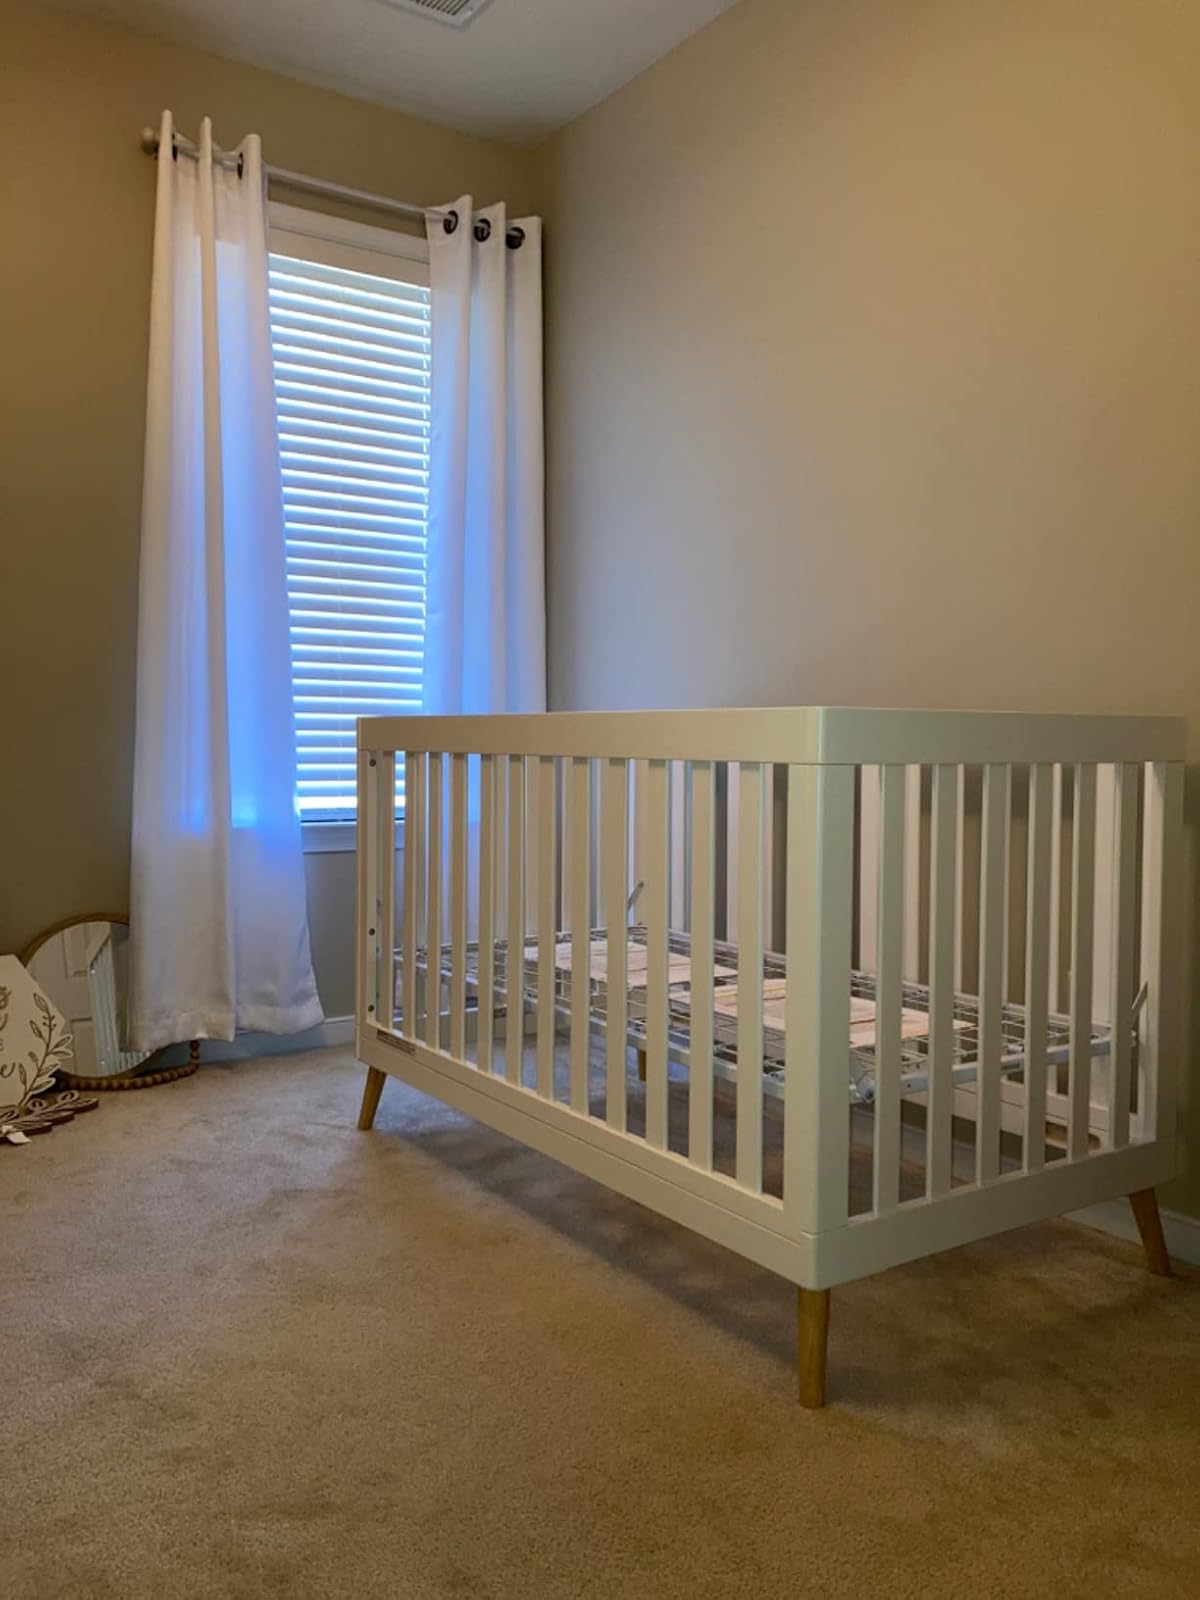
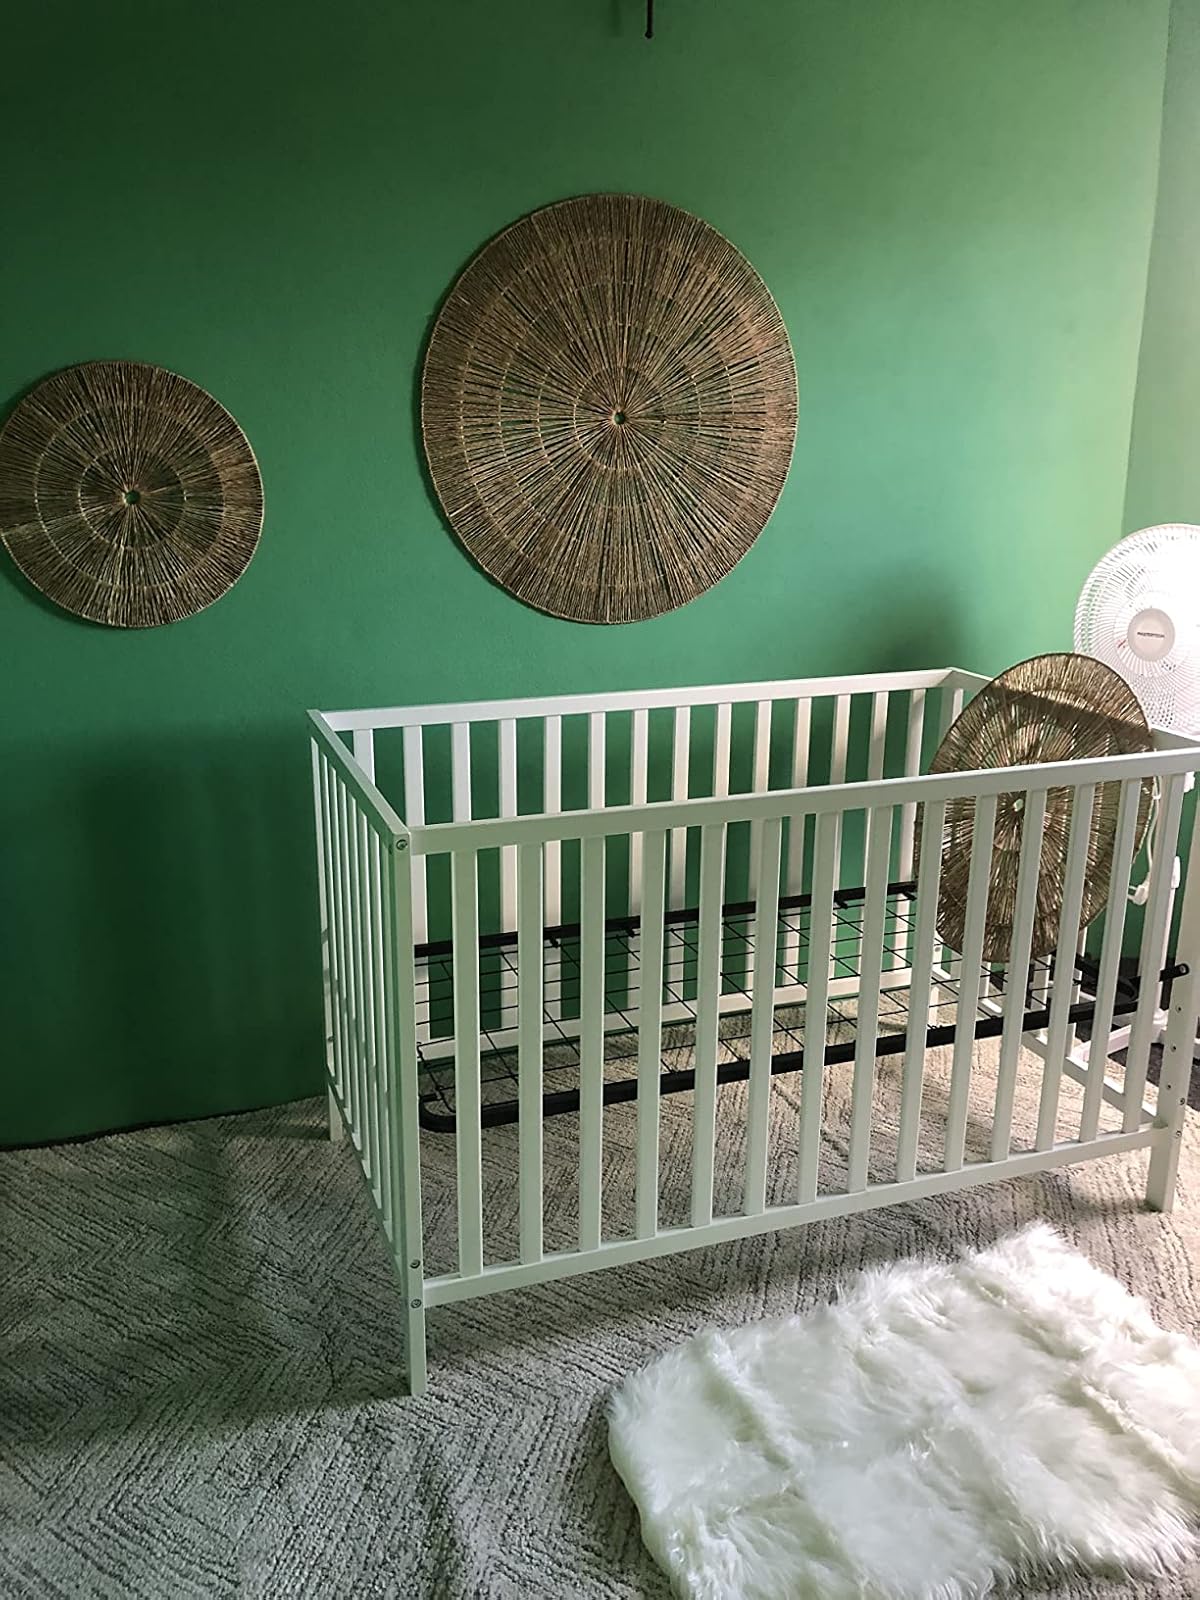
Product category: products_crib
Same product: no